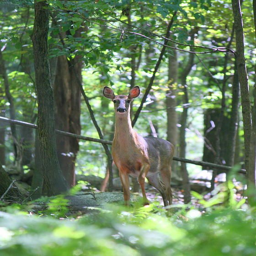
this photo of biological species was taken .